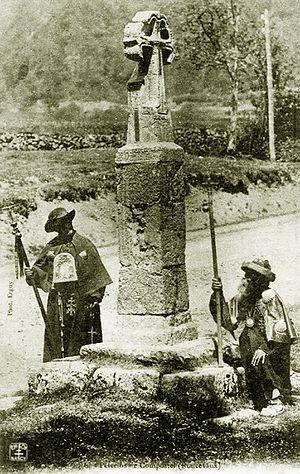
Croix des pèlerins de Compostelle
Roncevaux, Orreaga en basque ou Roncesvalles en espagnol, et officiellement Orreaga / Roncesvalles, est une commune de la comarque d'Auñamendi, en Navarre, dans le nord de l'Espagne.